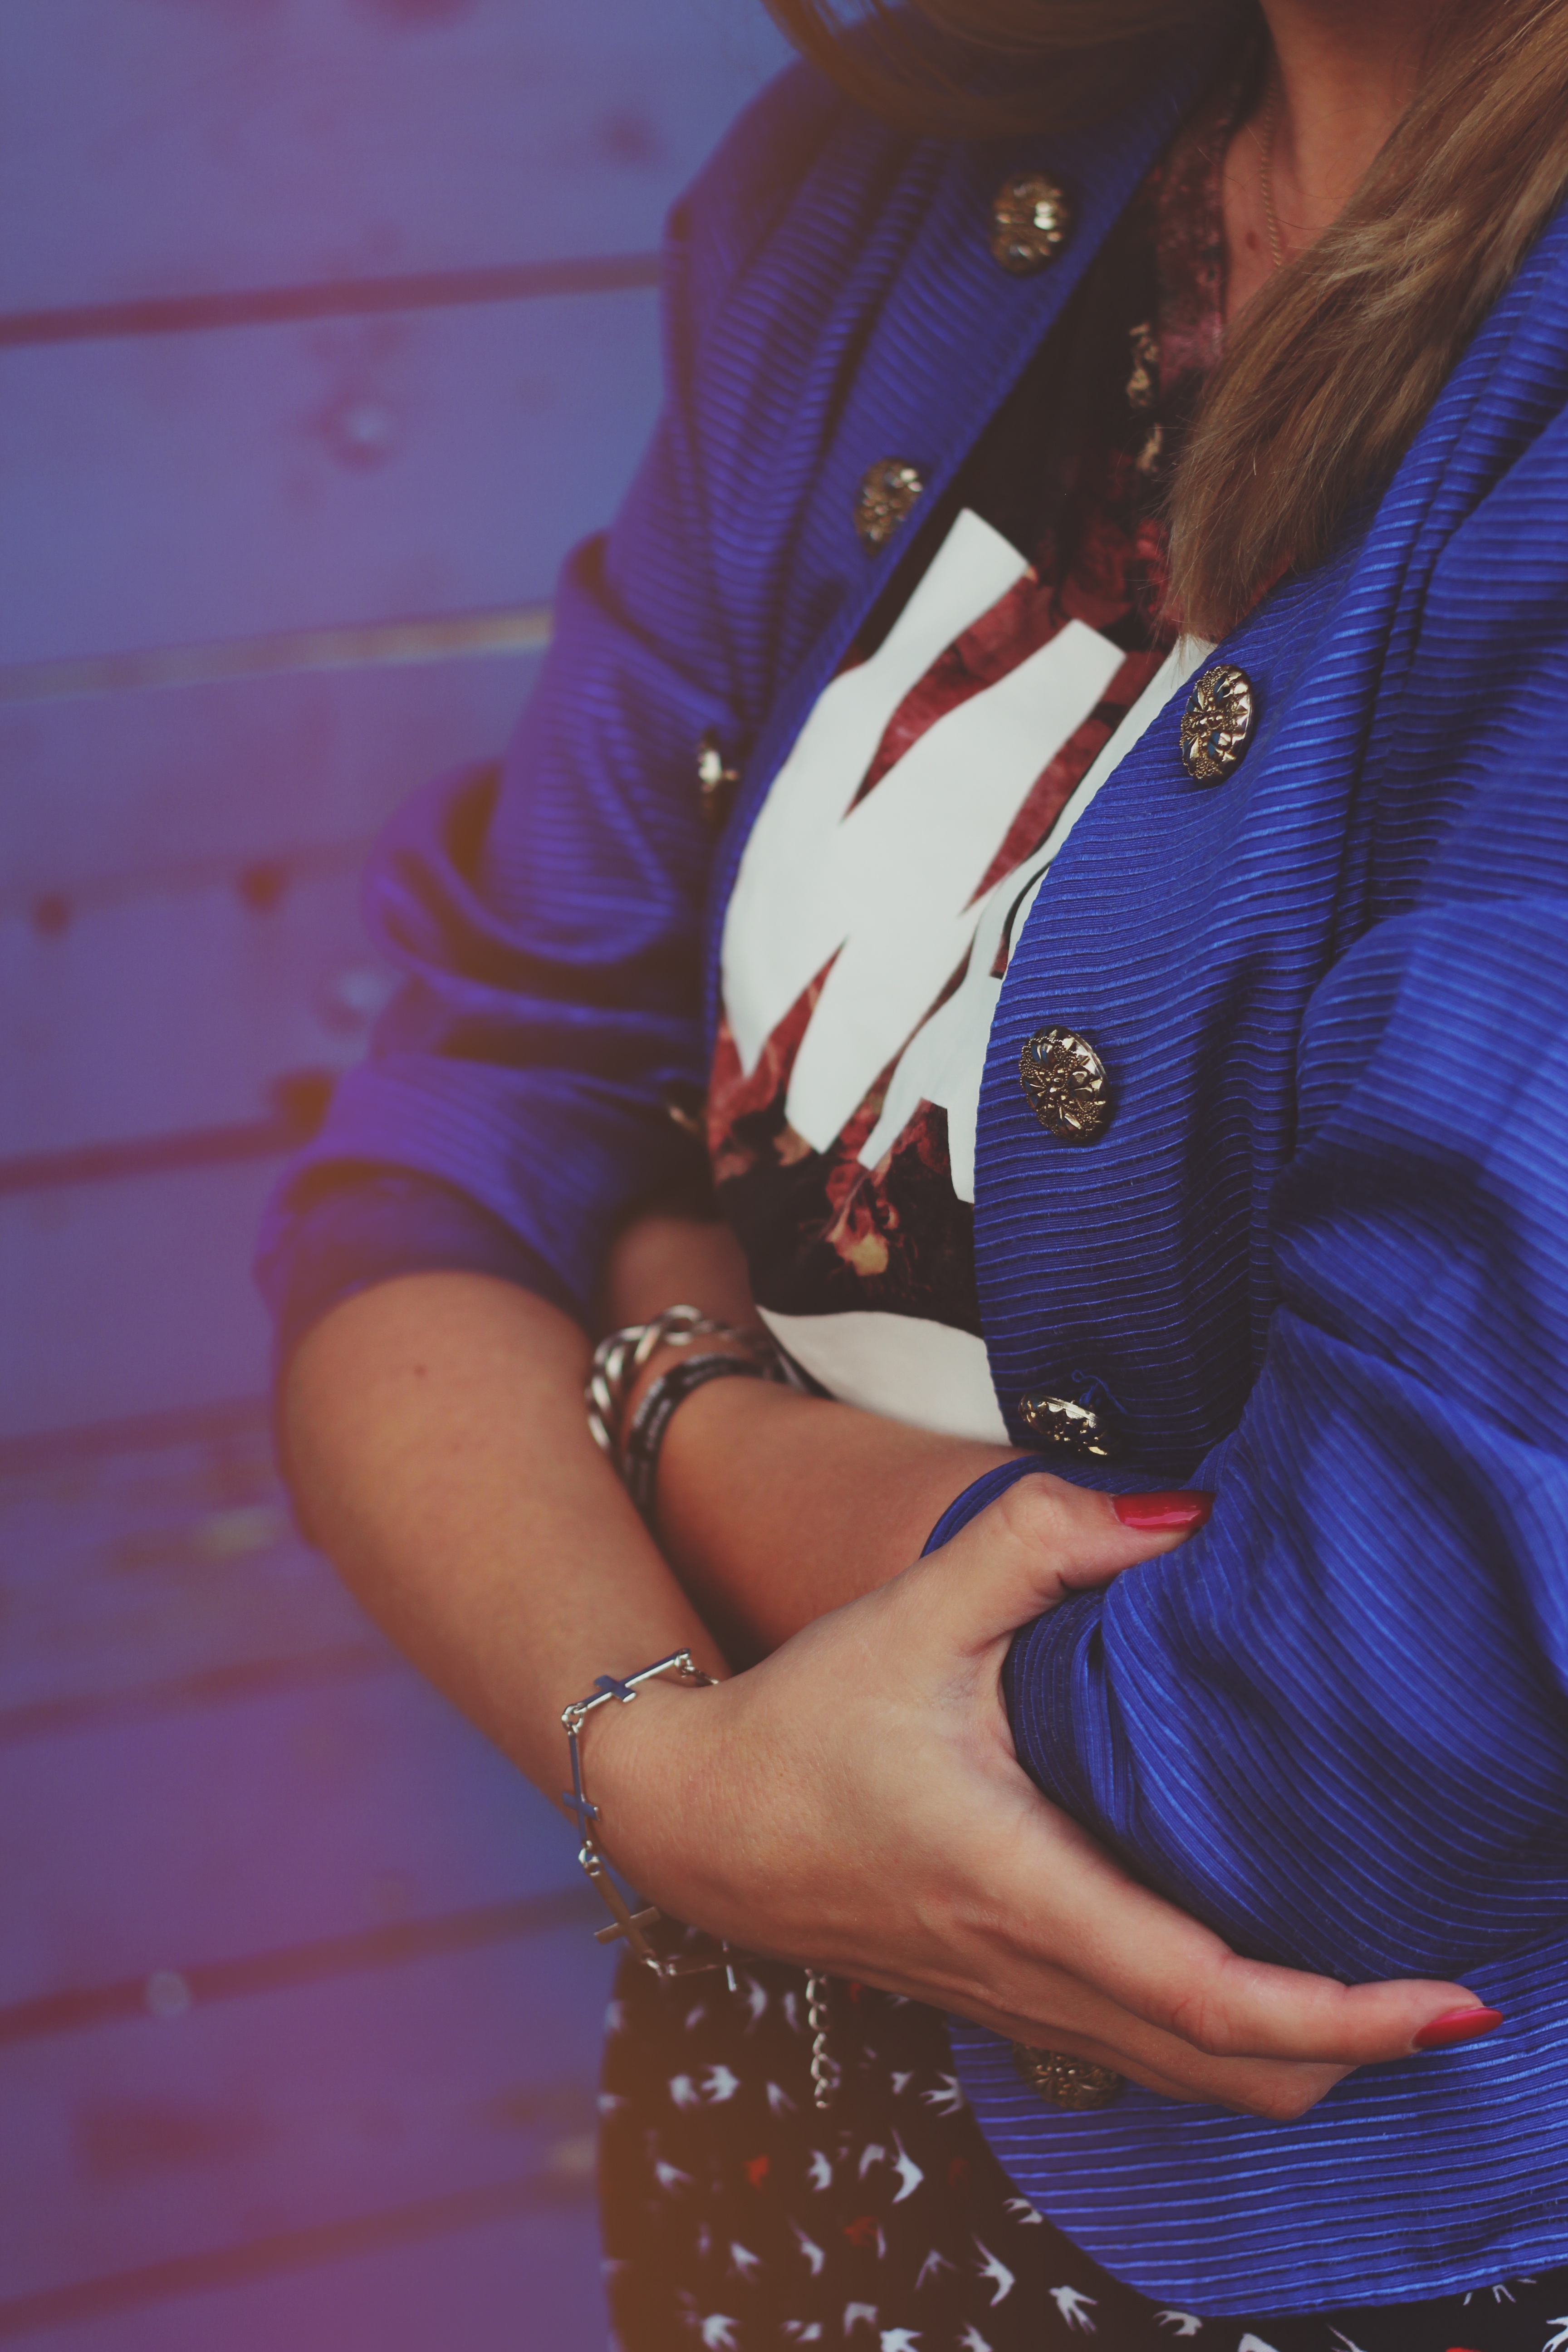
hand, person, girl, photography, leg, model, finger, red, color, fashion, blue, clothing, lady, jacket, jewellery, dress, glasses, beauty, image, nails, costume, stylish, interaction, photo shoot